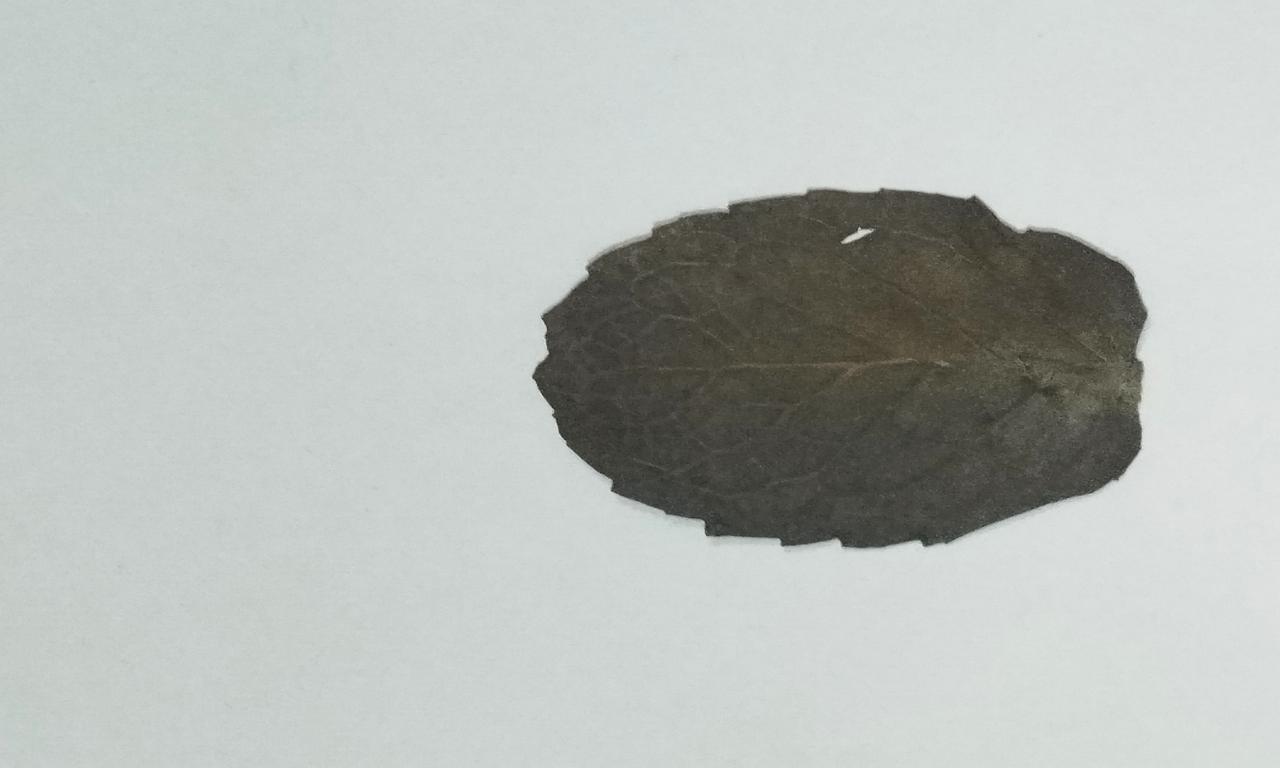
Label: Dried